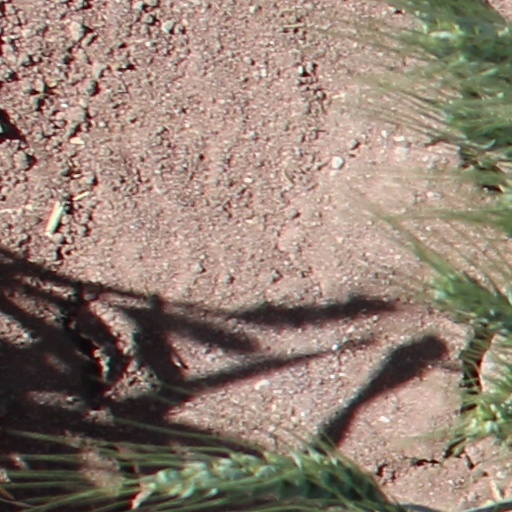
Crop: wheat